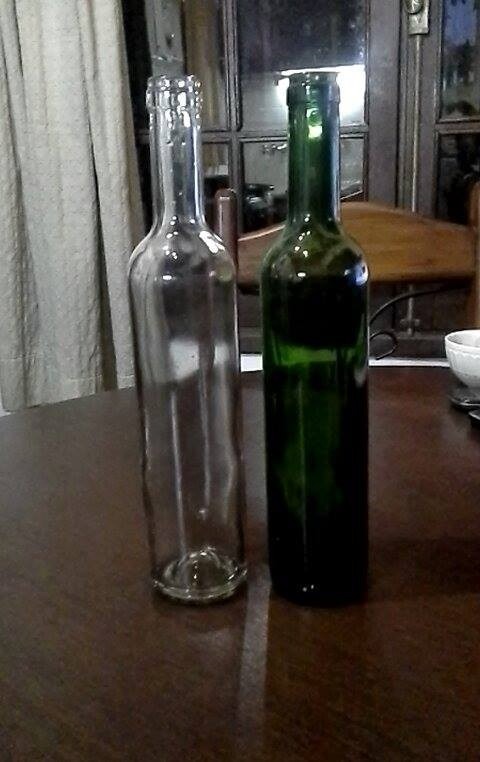
Waste category: glass